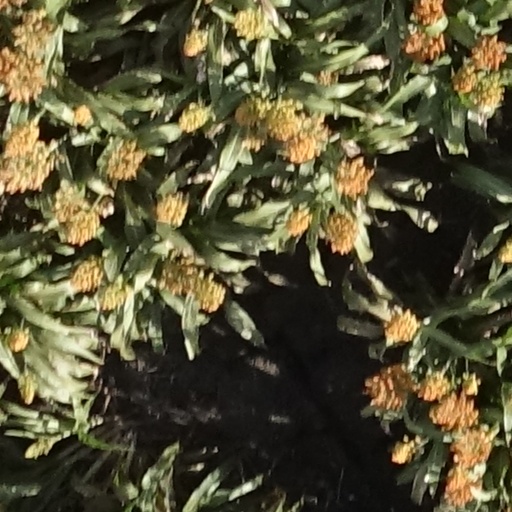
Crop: sorghum